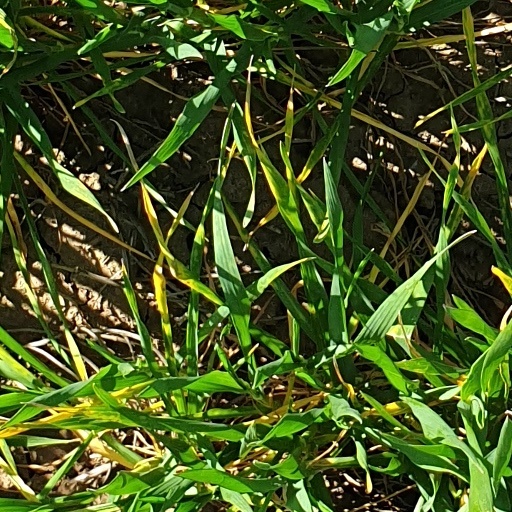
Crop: wheat